Admeto

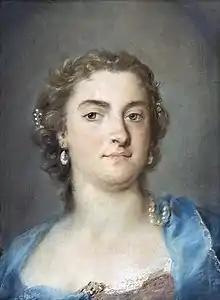
Faustina Bordoni, who created the role of Alceste.

The second act opens in Hades, where Alceste, tormented by the Furies, is chained to a rock. Hercules appears, fights with Cerberus the guard dog of hell, overcomes the Furies and breaks the fetters tying Alceste to the rock. She joyfully looks forward to being reunited with her husband.